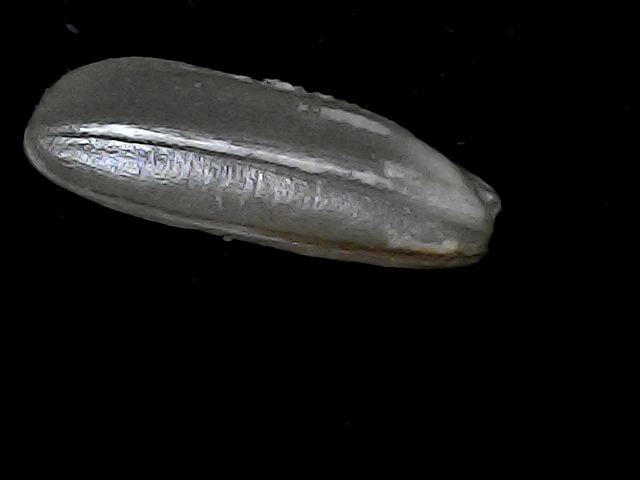
Rice variety: BD49